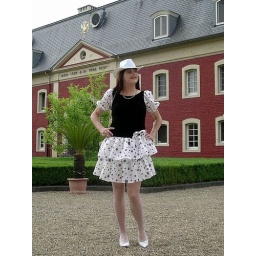
I feel so wonderfully feminine in my black and white cocktaildress with cute polkadots.